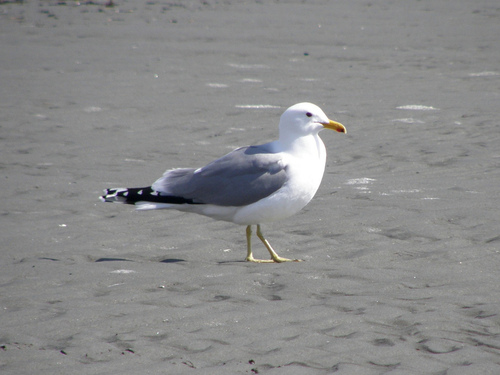
a bird with gray wings, a black tail, yellow curved beak, and yellow webbed feet.
the bird has a long yellow bill that is also curved.
a large bird with a white crown, side and belly and large pointy bill and grey in primaries regionbird with white throat, breast, belly and abdomen, brown tarsus and feet, and yellow and black beak, and gray wings
this large white bird has gray and black wings, and black accents on its tail feathers.
this bird is grey with white and has a long, pointy beak.
a white bird with grey wings and light orange on their bill and feet.
this bird is white with grey and has a long, pointy beak.
this particular bird has a belly that is white and has gray secondaries
this bird has long tarsus and a curved orange bill.
Species: California Gull